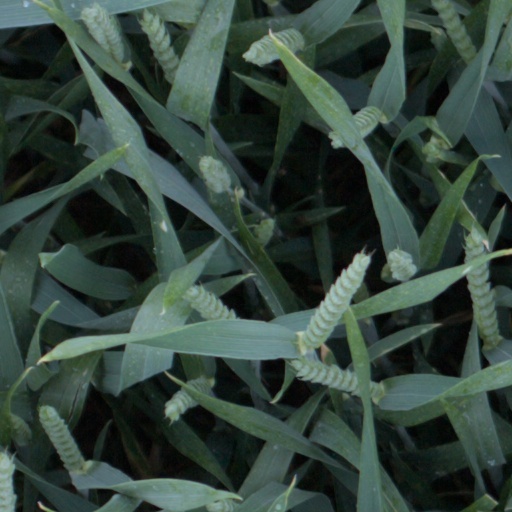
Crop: wheat